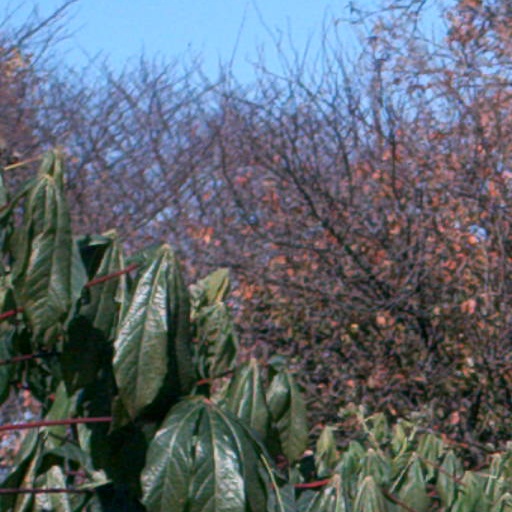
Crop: cassava